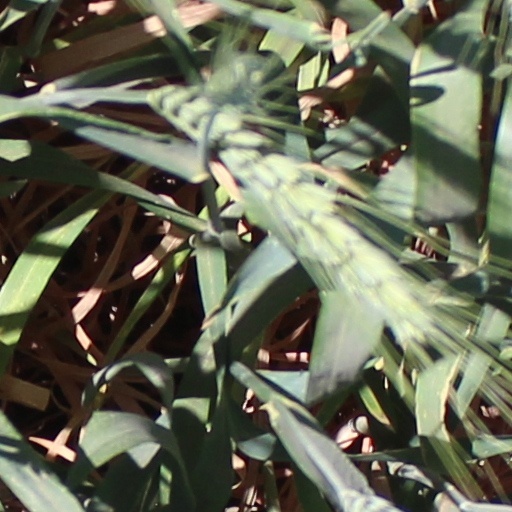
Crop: wheat